List of gear nomenclature

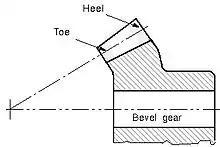
Heel and toe

The heel of a tooth on a bevel gear or pinion is the portion of the tooth surface near its outer end.